Wide Boy (film)

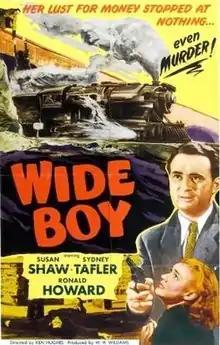
Theatrical release poster

Wide Boy is a 1952 British second feature ('B') crime film directed by Ken Hughes and starring Susan Shaw, Sydney Tafler and Ronald Howard.